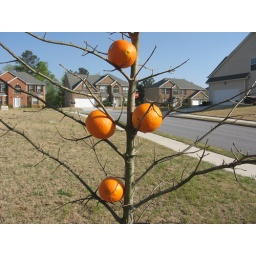
Unexpected photo with oranges in tree